Kamijo (musician)

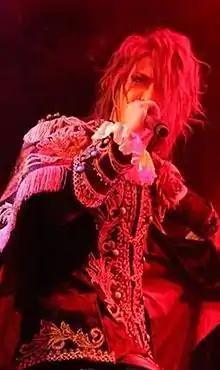
Kamijo performing with Versailles in 2010

Kamijo is a Japanese singer. He is best known as lead singer of the visual kei bands Lareine and Versailles. He has also been the head of two independent record labels; the first being Applause Records (formed in 2000), and currently Chateau Agency, which was formerly known as Sherow Artist Society from 2006 to 2016.